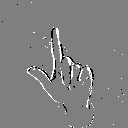
ASL letter: l